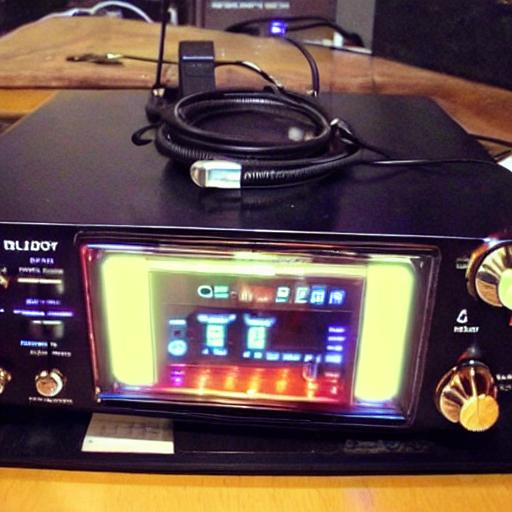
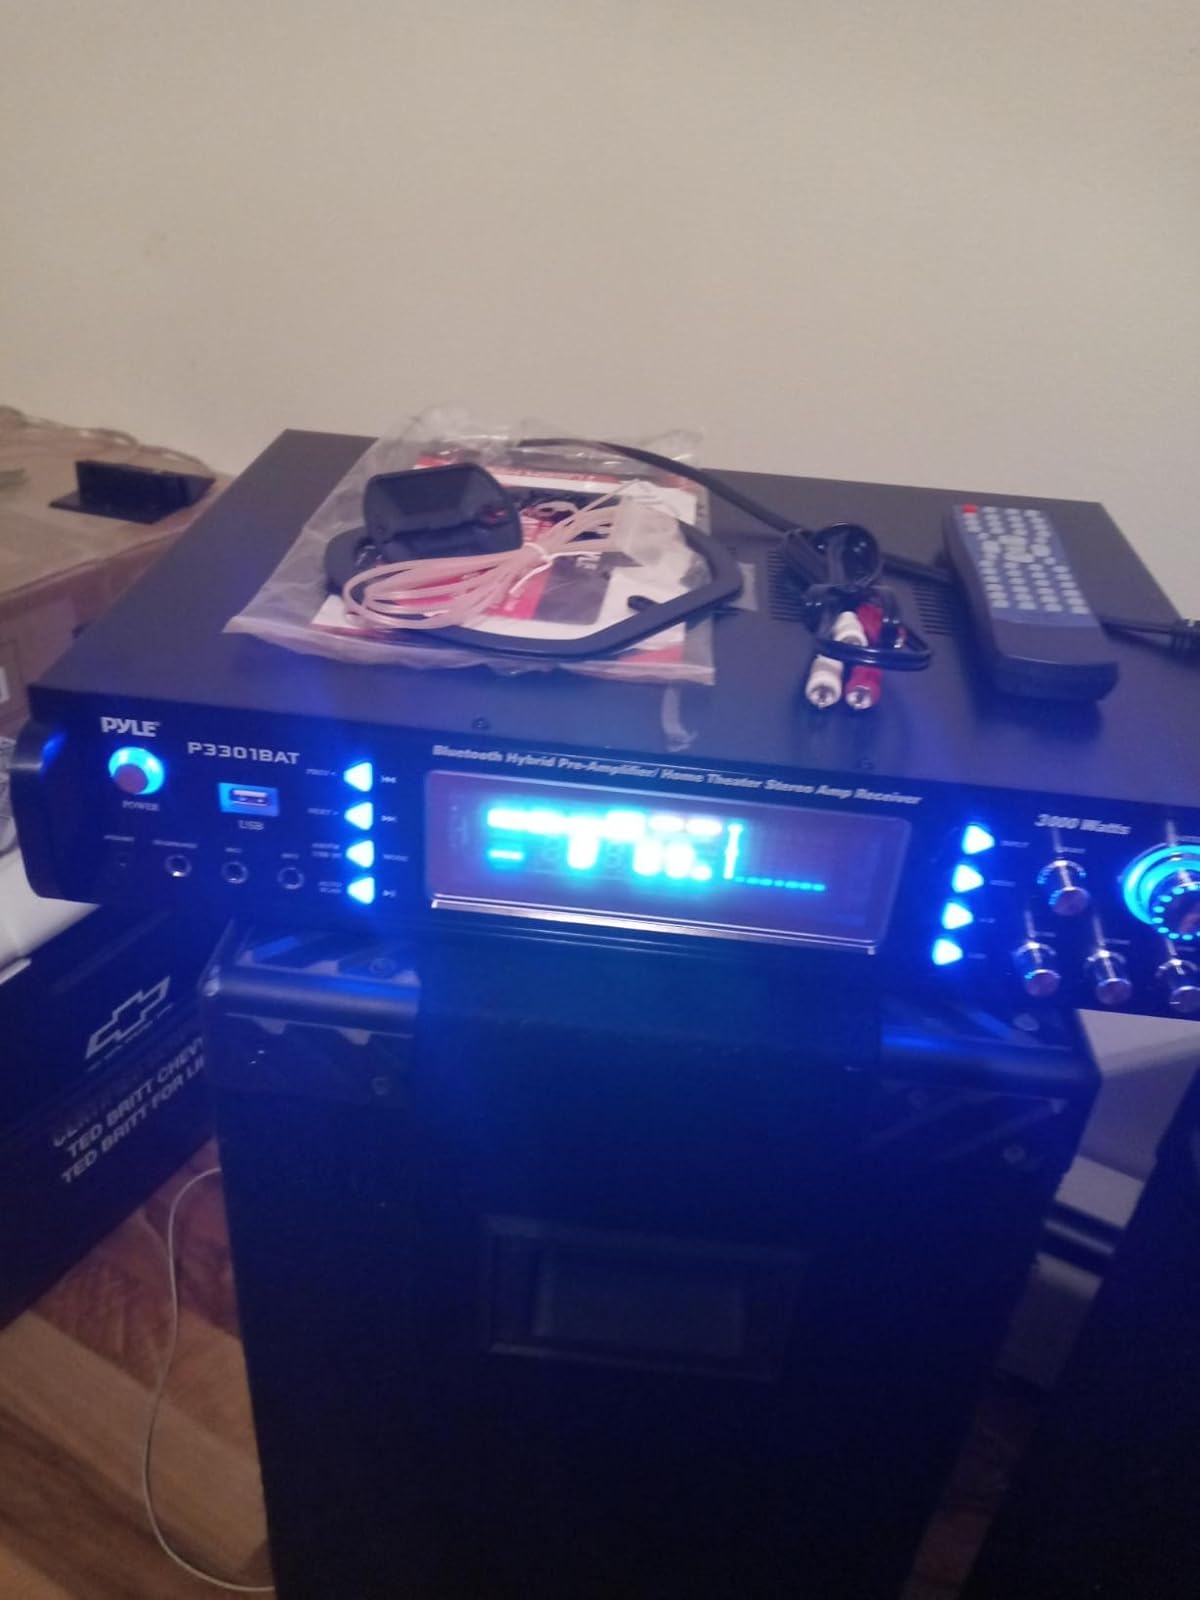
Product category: radio
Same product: no